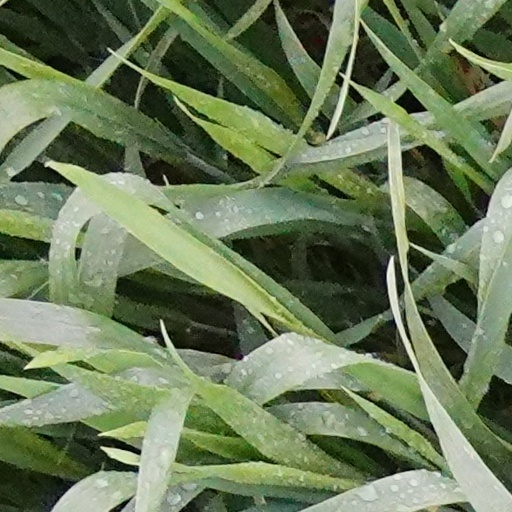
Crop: wheat